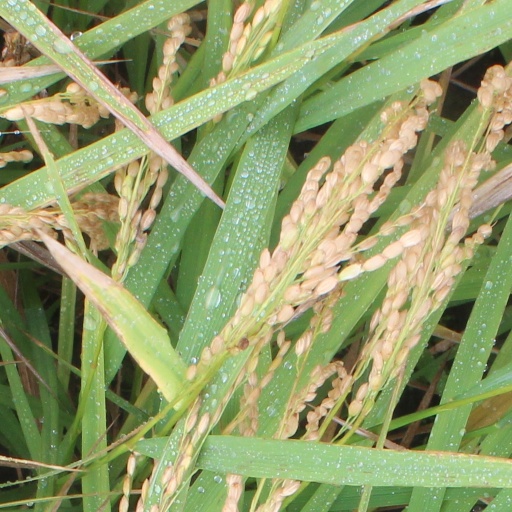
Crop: rice